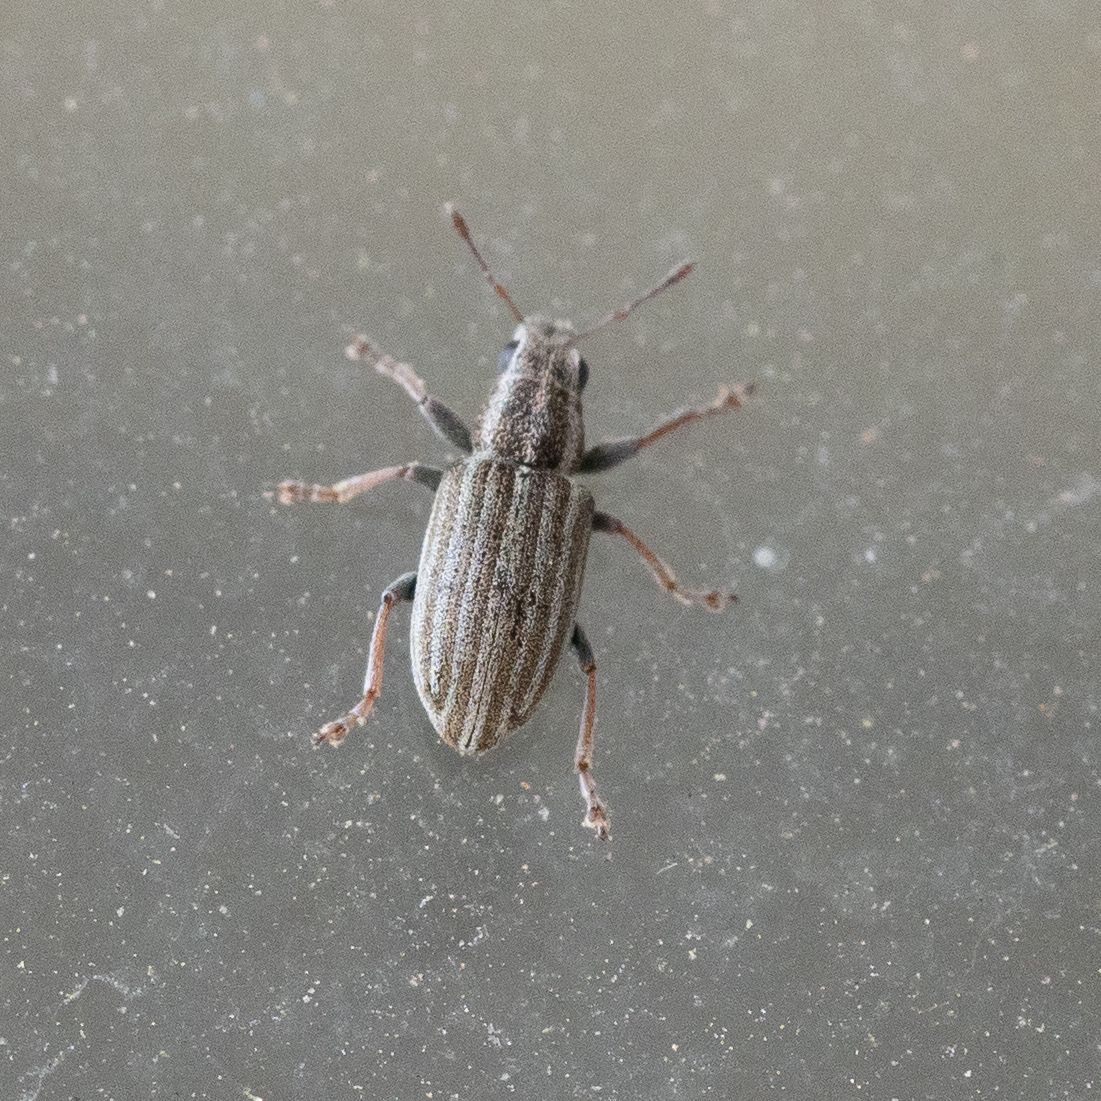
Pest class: pea_leaf_weevil